Hotel Bohema

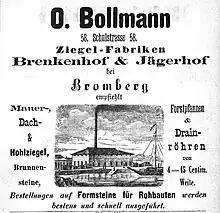
Advertising for Otto bollmann business, 1878

The building was constructed in 1877 by master mason Anton Hoffmann, stepfather of Józef Święcicki, who is known for designing many townhouses in Bydgoszcz, in particular Hotel "Pod Orlem" and the buildings at 63 Gdanska street or at 1/3 Stary Port Street.